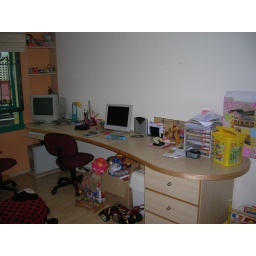
computer table in study room